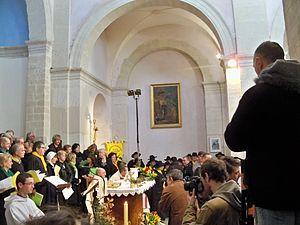
Messe aux truffes de Richerenches, Vaucluse, France
La messe aux truffes, fut instituée 1952, par Henri Michel-Reyne, curé de Richerenches, Vaucluse. Elle est depuis célébrée chaque troisième dimanche de janvier, en hommage à saint Antoine, le patron chrétien des trufficulteurs et du diamant noir, dont la fête est le 17 janvier. À cette occasion, lors de la quête, la corbeille se remplit de truffes qui sont vendues ensuite aux enchères à l'issue de l'office.